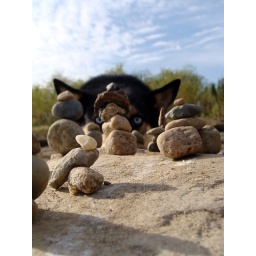
Takoda's two blue eyes looking at a little rock formation built by her dad.